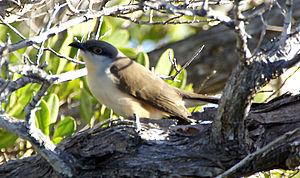
Le Coulicou de Vieillot est une espèce d'oiseau de la famille des Cuculidae. C'est une espèce monotypique.